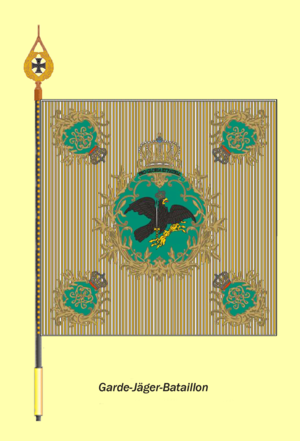
Drapeau de Bataillon de chasseurs de la garde royale